Israeli fashion

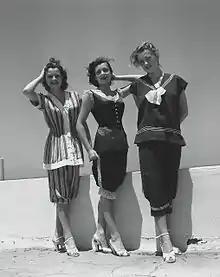
Israeli models in the 1950s

The ATA textile factory was founded in Kfar Ata in 1934 by Erich Moller, a Jewish industrialist from Czechoslovakia. ATA specialized in work clothes and uniforms, reflecting the Zionist and socialist ideology of the time. Factory production spanned every aspect of garment-making, from thread manufacture to sewing and packaging. The name of the factory was invented by Hebrew novelist, S.Y. Agnon. ATA is an acronym for the Hebrew words "Arigei Totzeret Artzeinu" – "fabrics manufactured in our land". In the 1960s, Israeli fashion designer Lola Beer Ebner designed a line of fashionable dresses in bright colors for ATA at the request of Moller's widow. In the 1980s, ATA closed down and a residential neighborhood was built on the site of its factory.